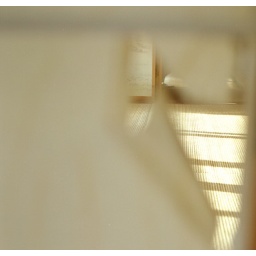
peak / through / the broken paper window    / dancing / in the circle of light